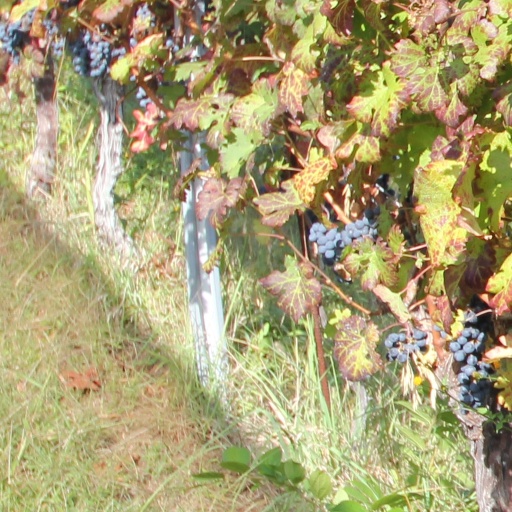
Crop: grape